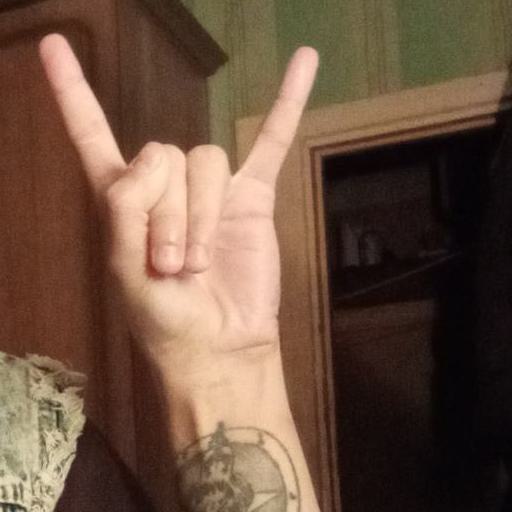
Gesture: rock